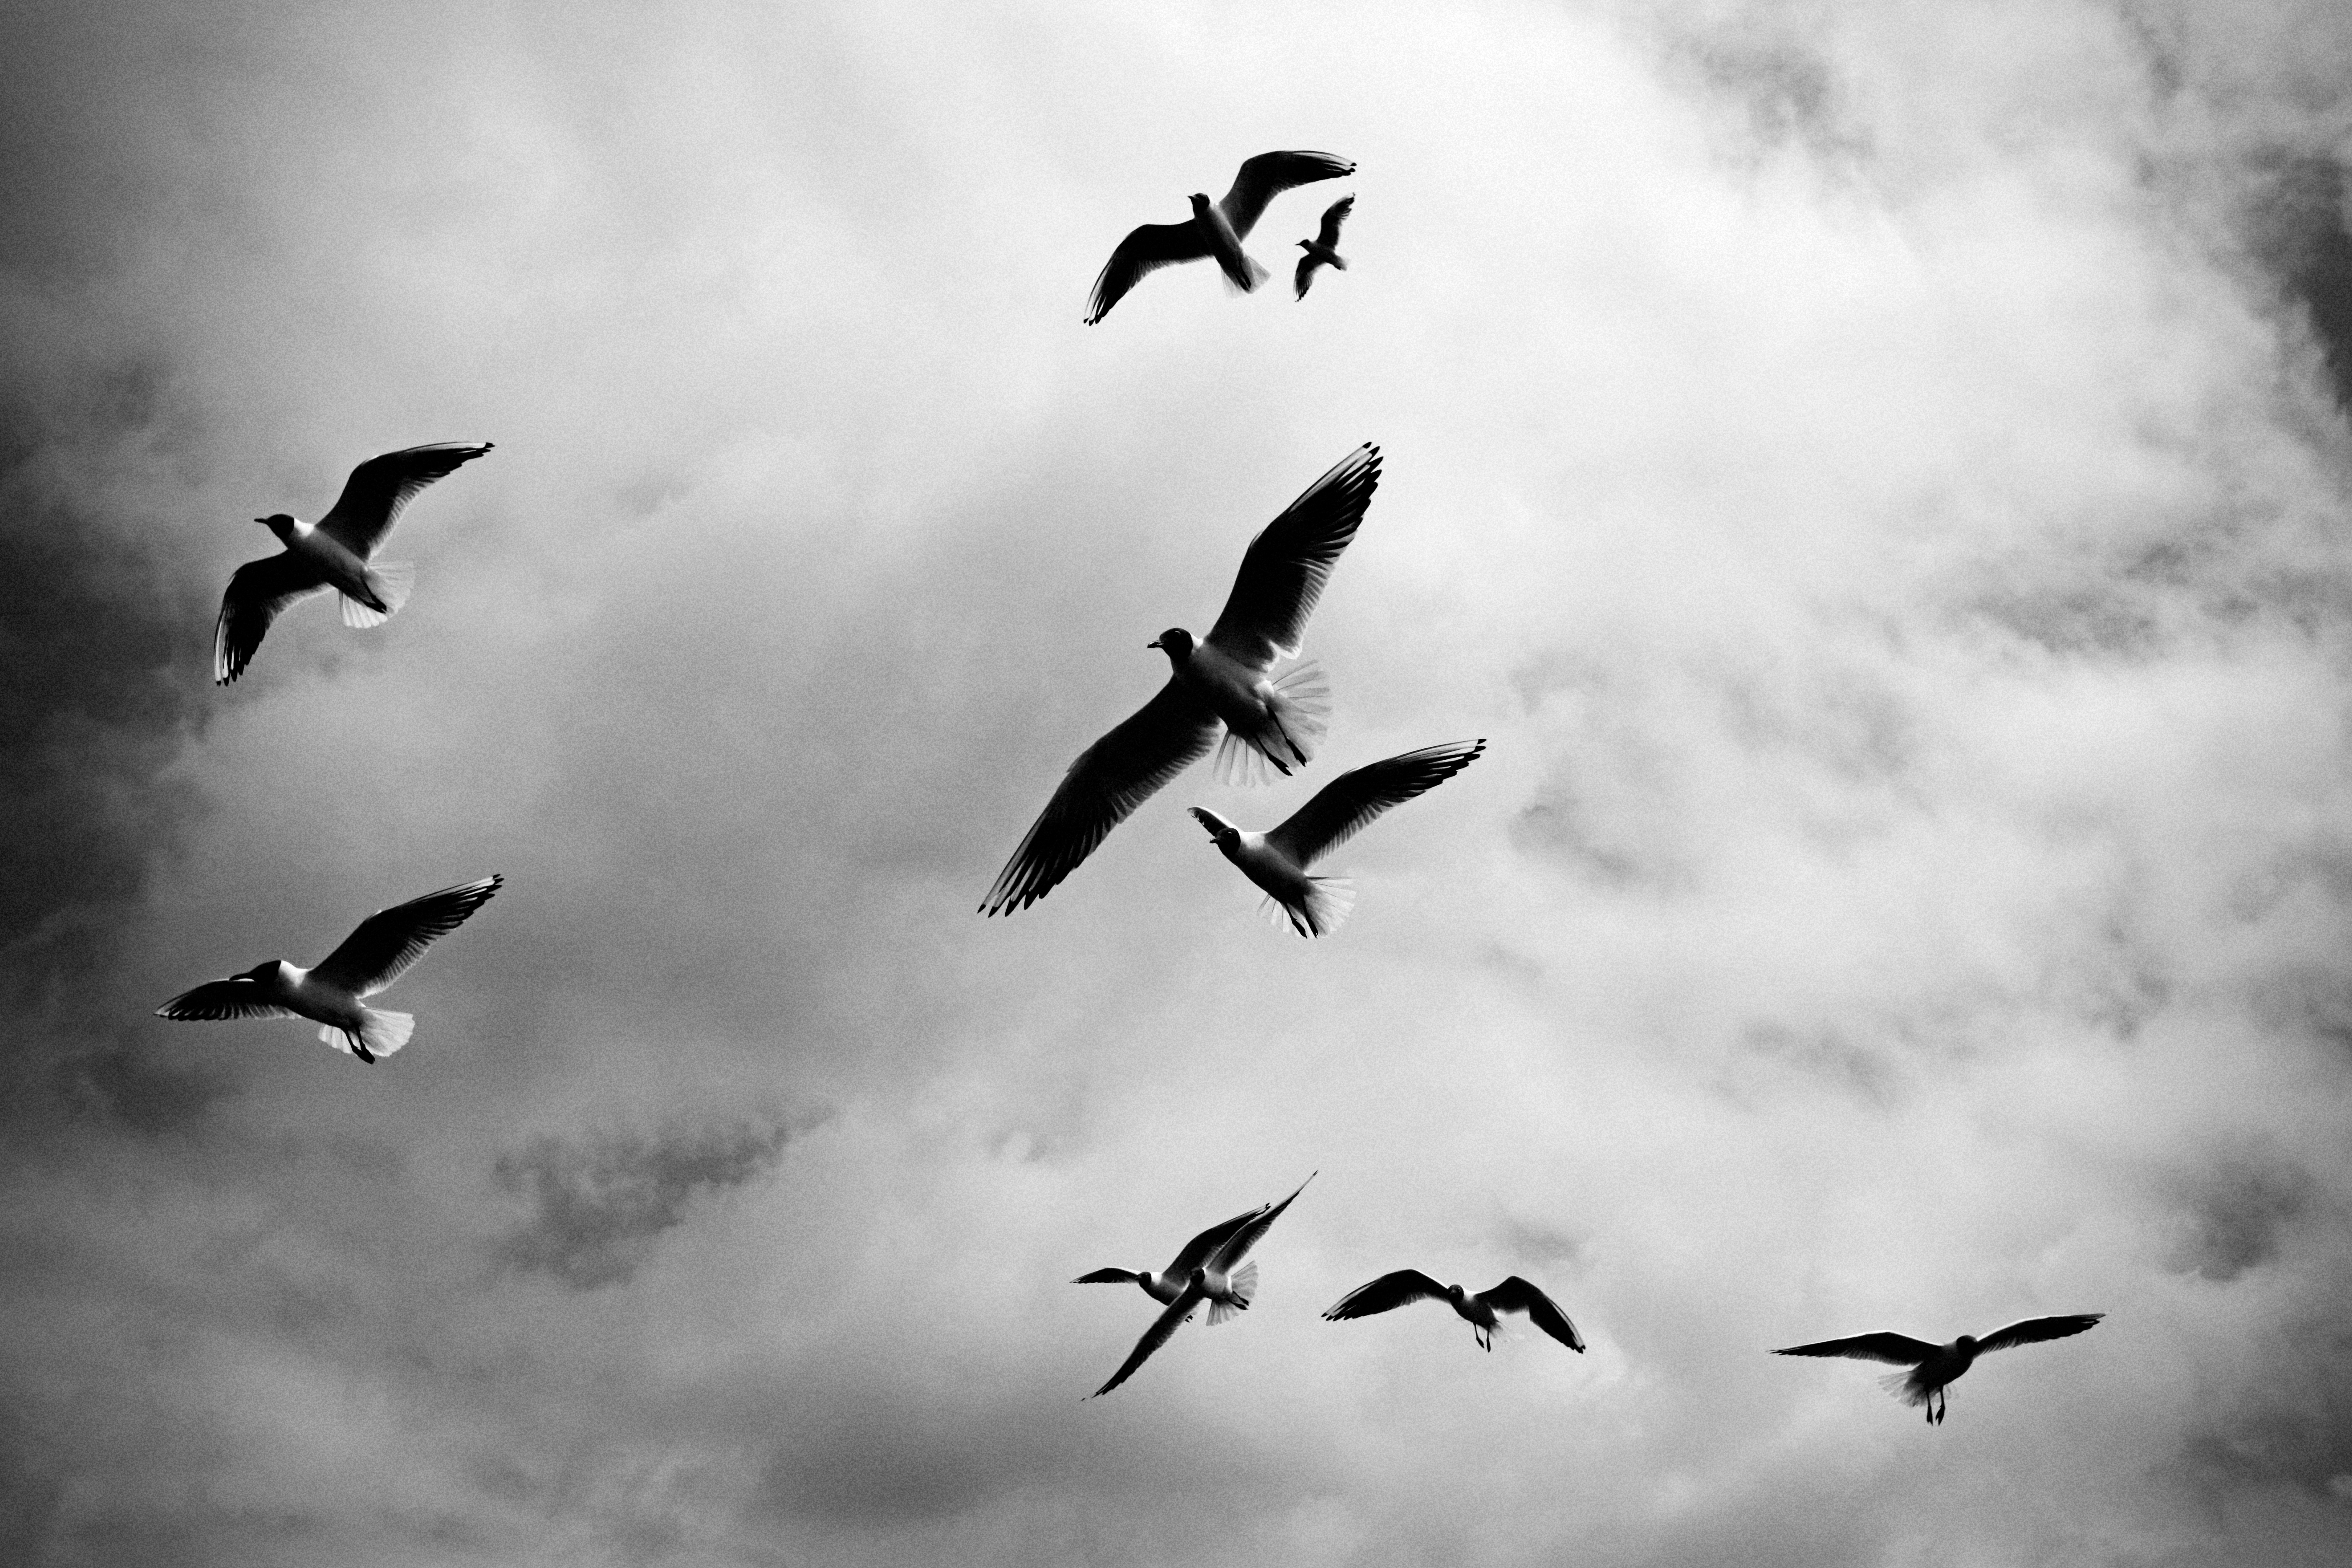
bird, wing, black and white, sky, seabird, flock, flying, fly, gull, flight, monochrome, vertebrate, monochrome photography, animal migration